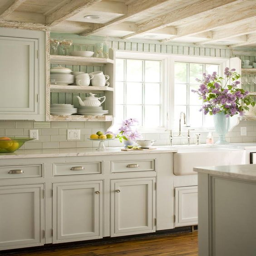
a tour of some of my favorite blue and white kitchens with farmhouse , country , and modern style .